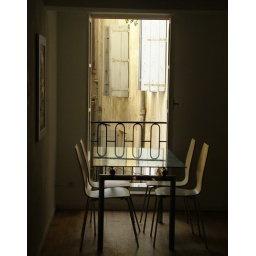
This is taken in the apartment I have in the building next door to my house.